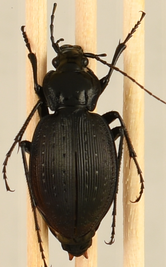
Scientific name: Carabus goryi
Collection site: Great Smoky Mountains National Park NEON (GRSM), plot GRSM_008